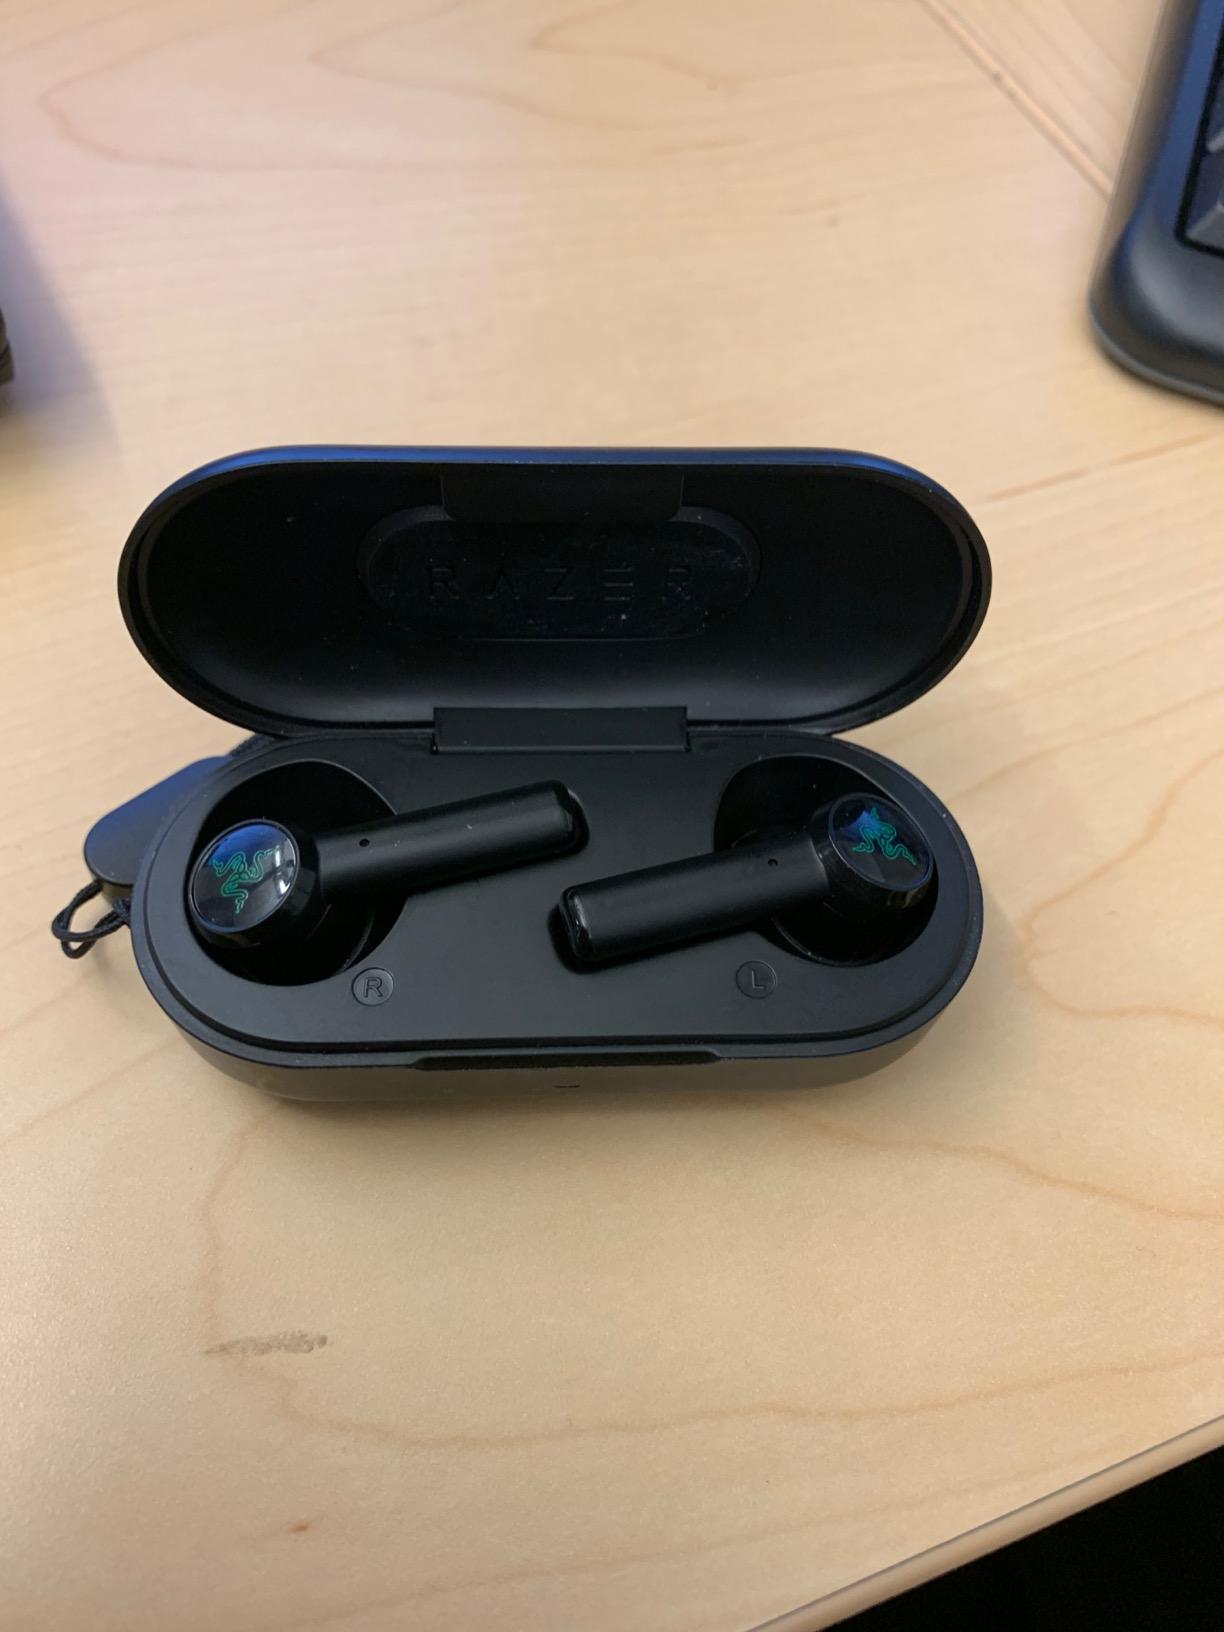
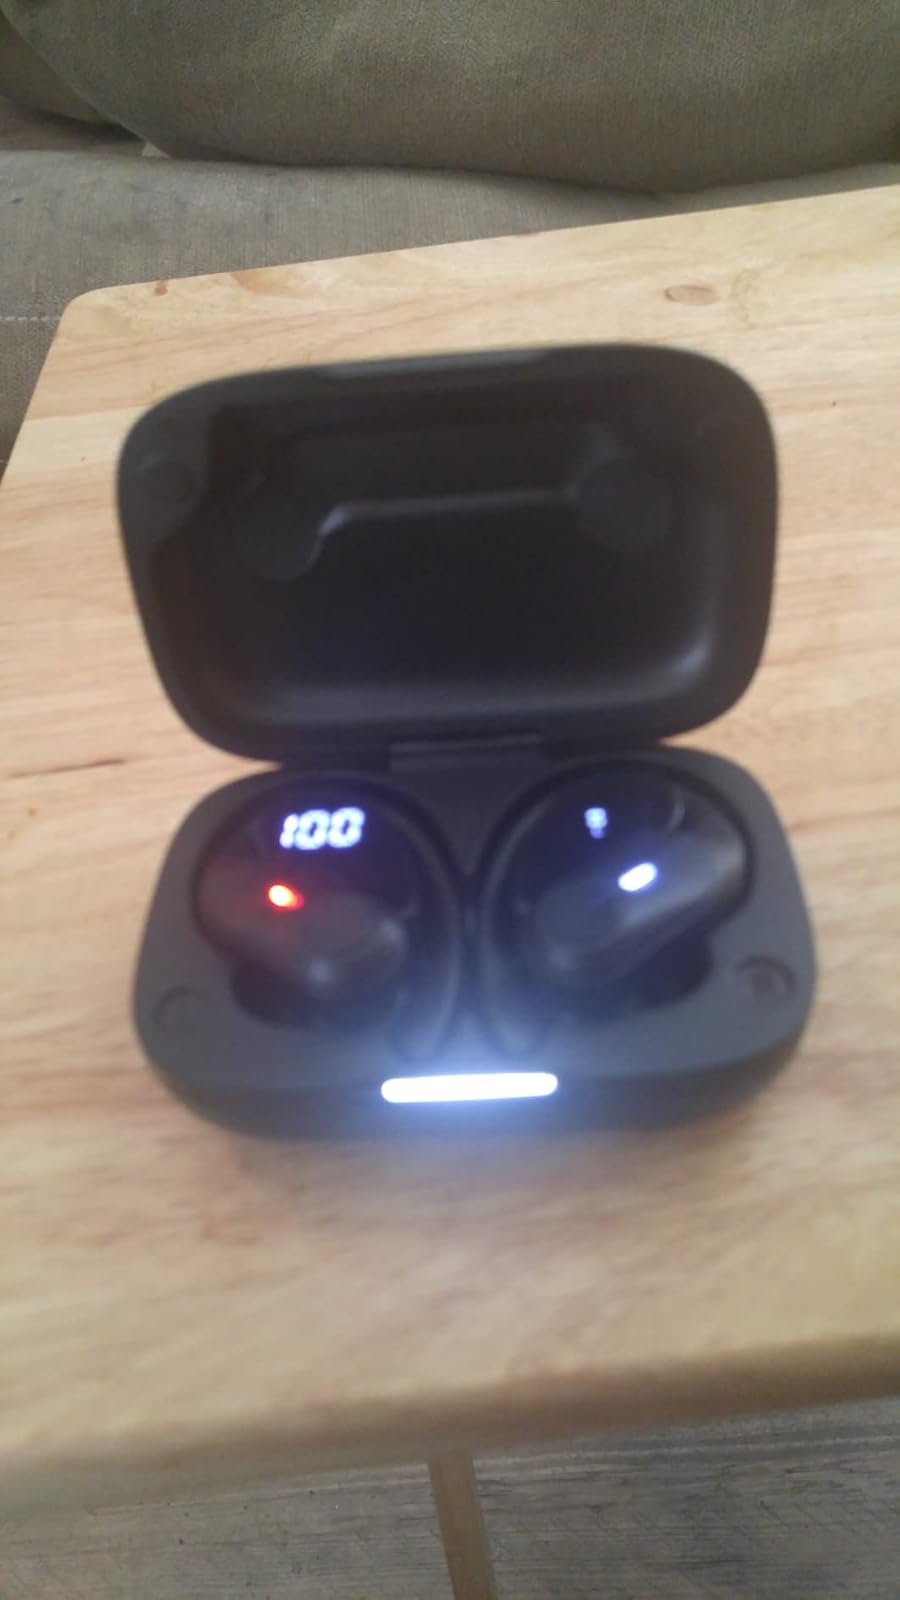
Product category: earbuds
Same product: no